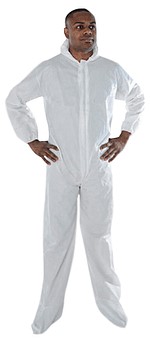
Objects detected:
Coverall